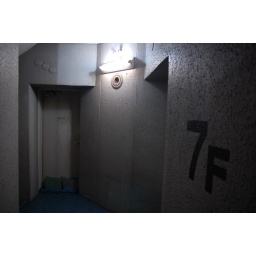
is a mixed-use residential and office tower designed by architect Kisho Kurokawa and located in Shimbashi, Tokyo, Japan.